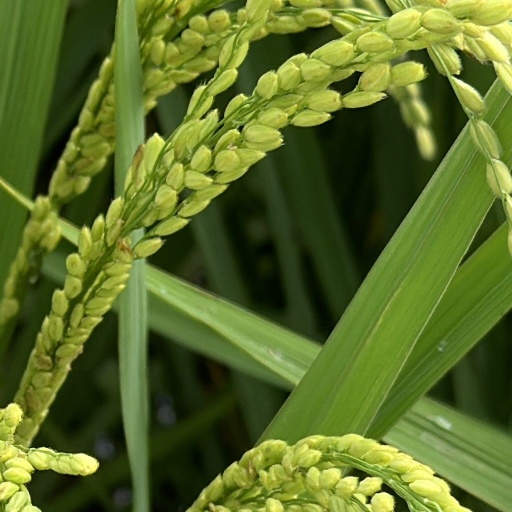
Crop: rice